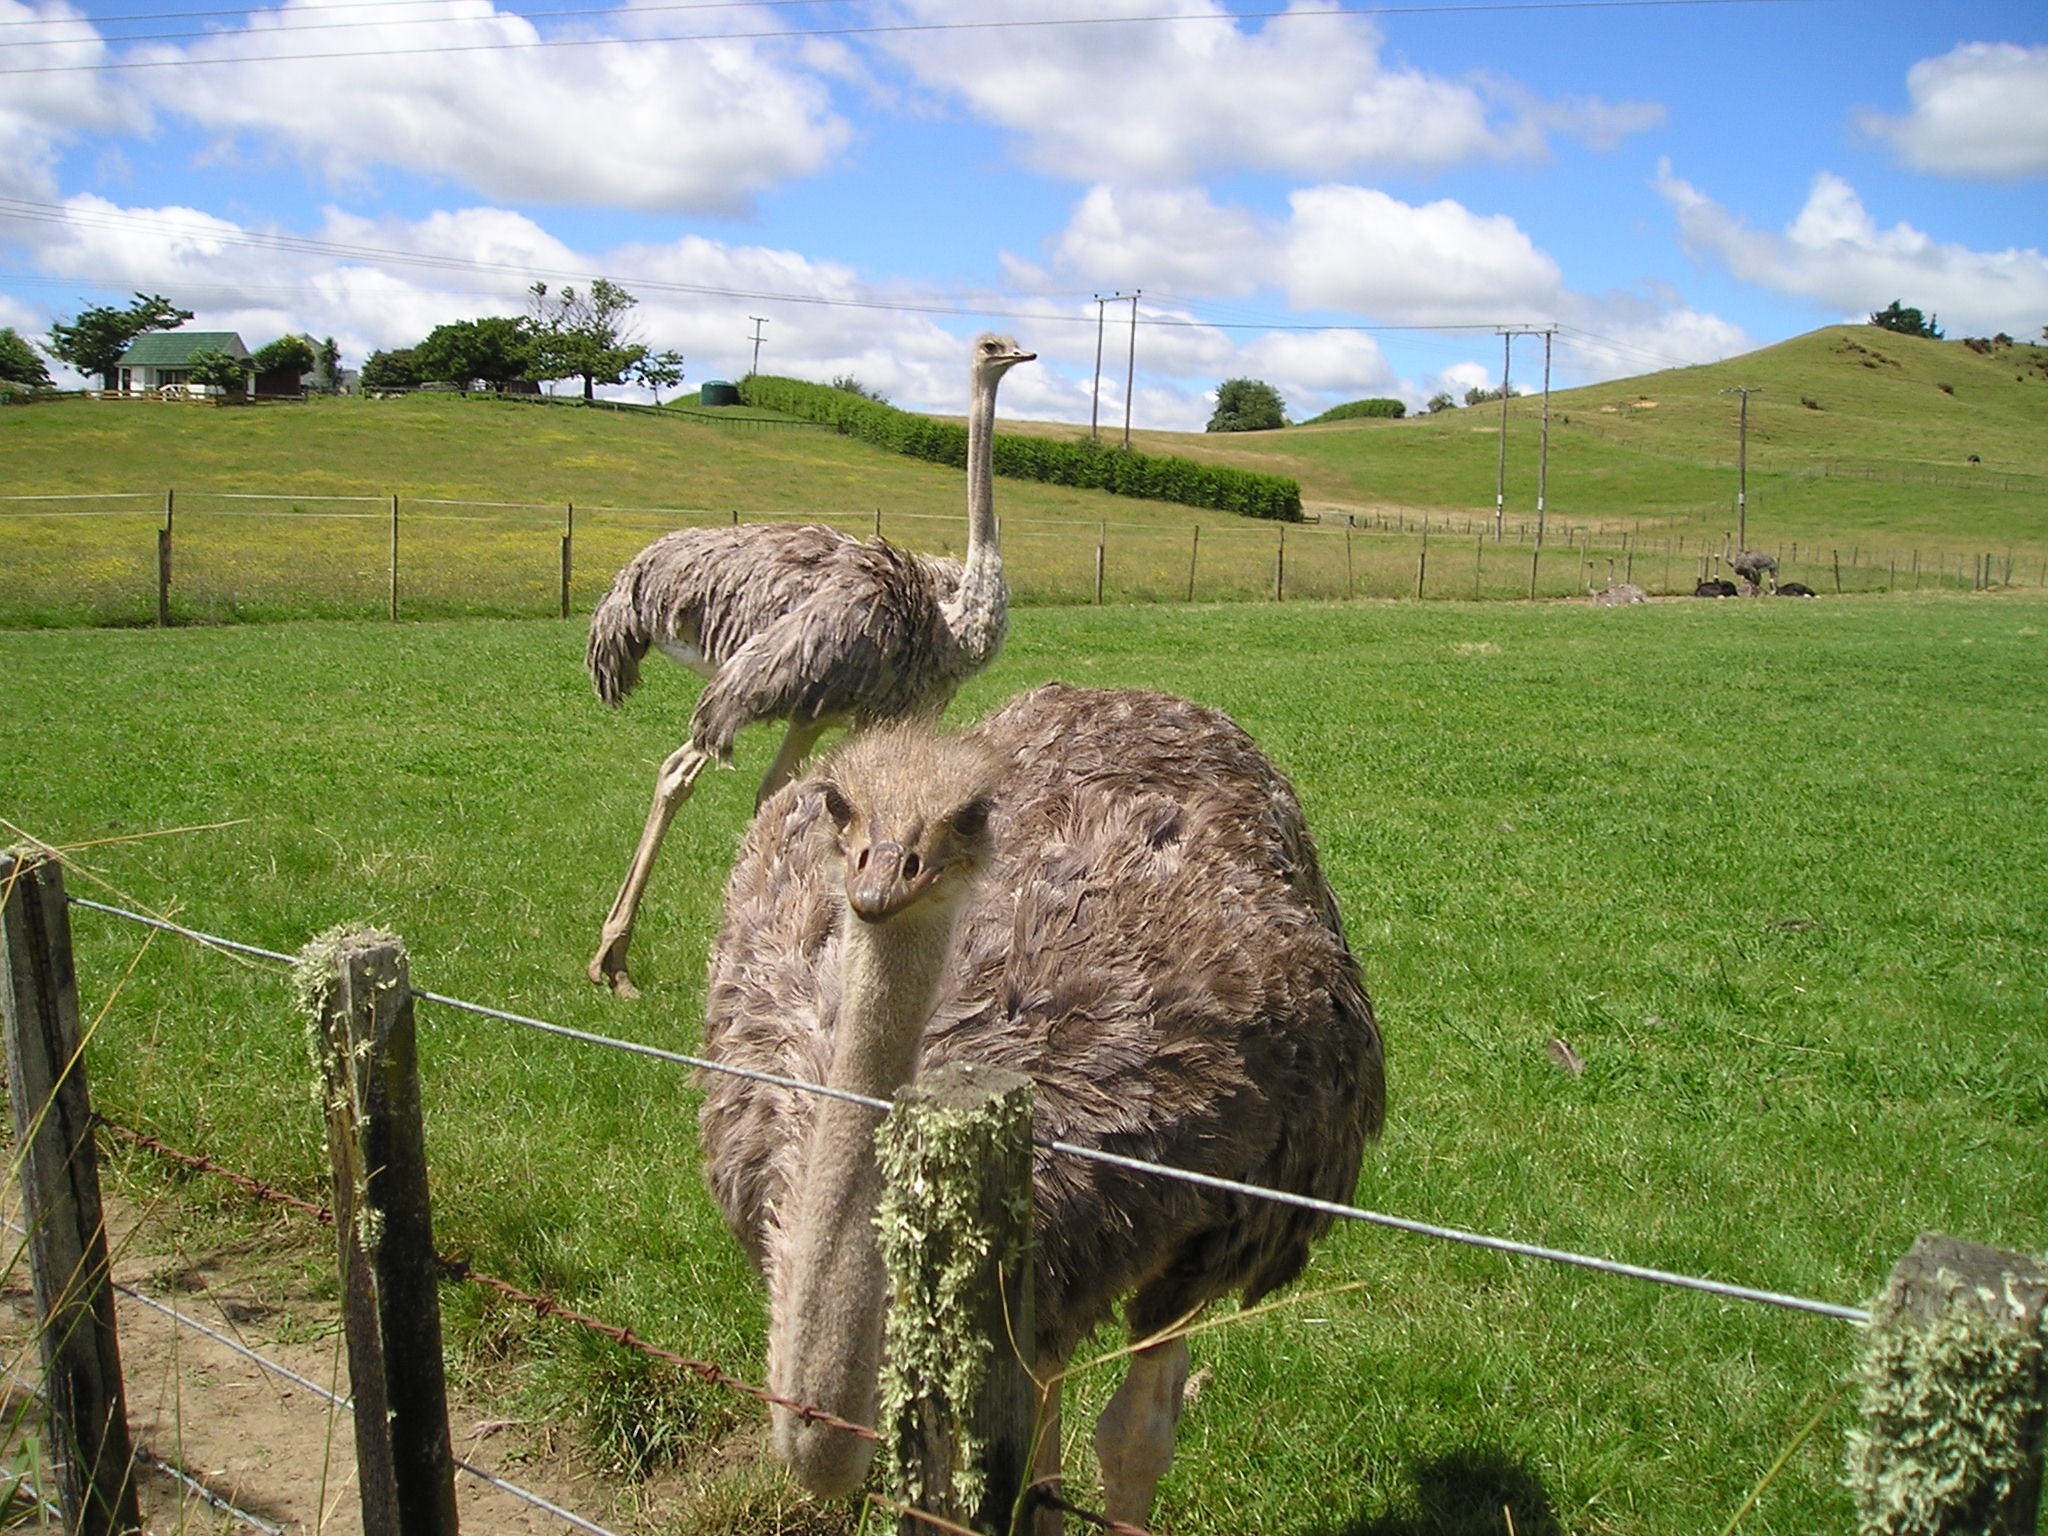
nature, bird, farm, wildlife, bouquet, pasture, grazing, sheep, ostrich, fauna, llama, alpaca, animals, new zealand, ratite, rural area, flightless bird, ostrich farm, camel like mammal